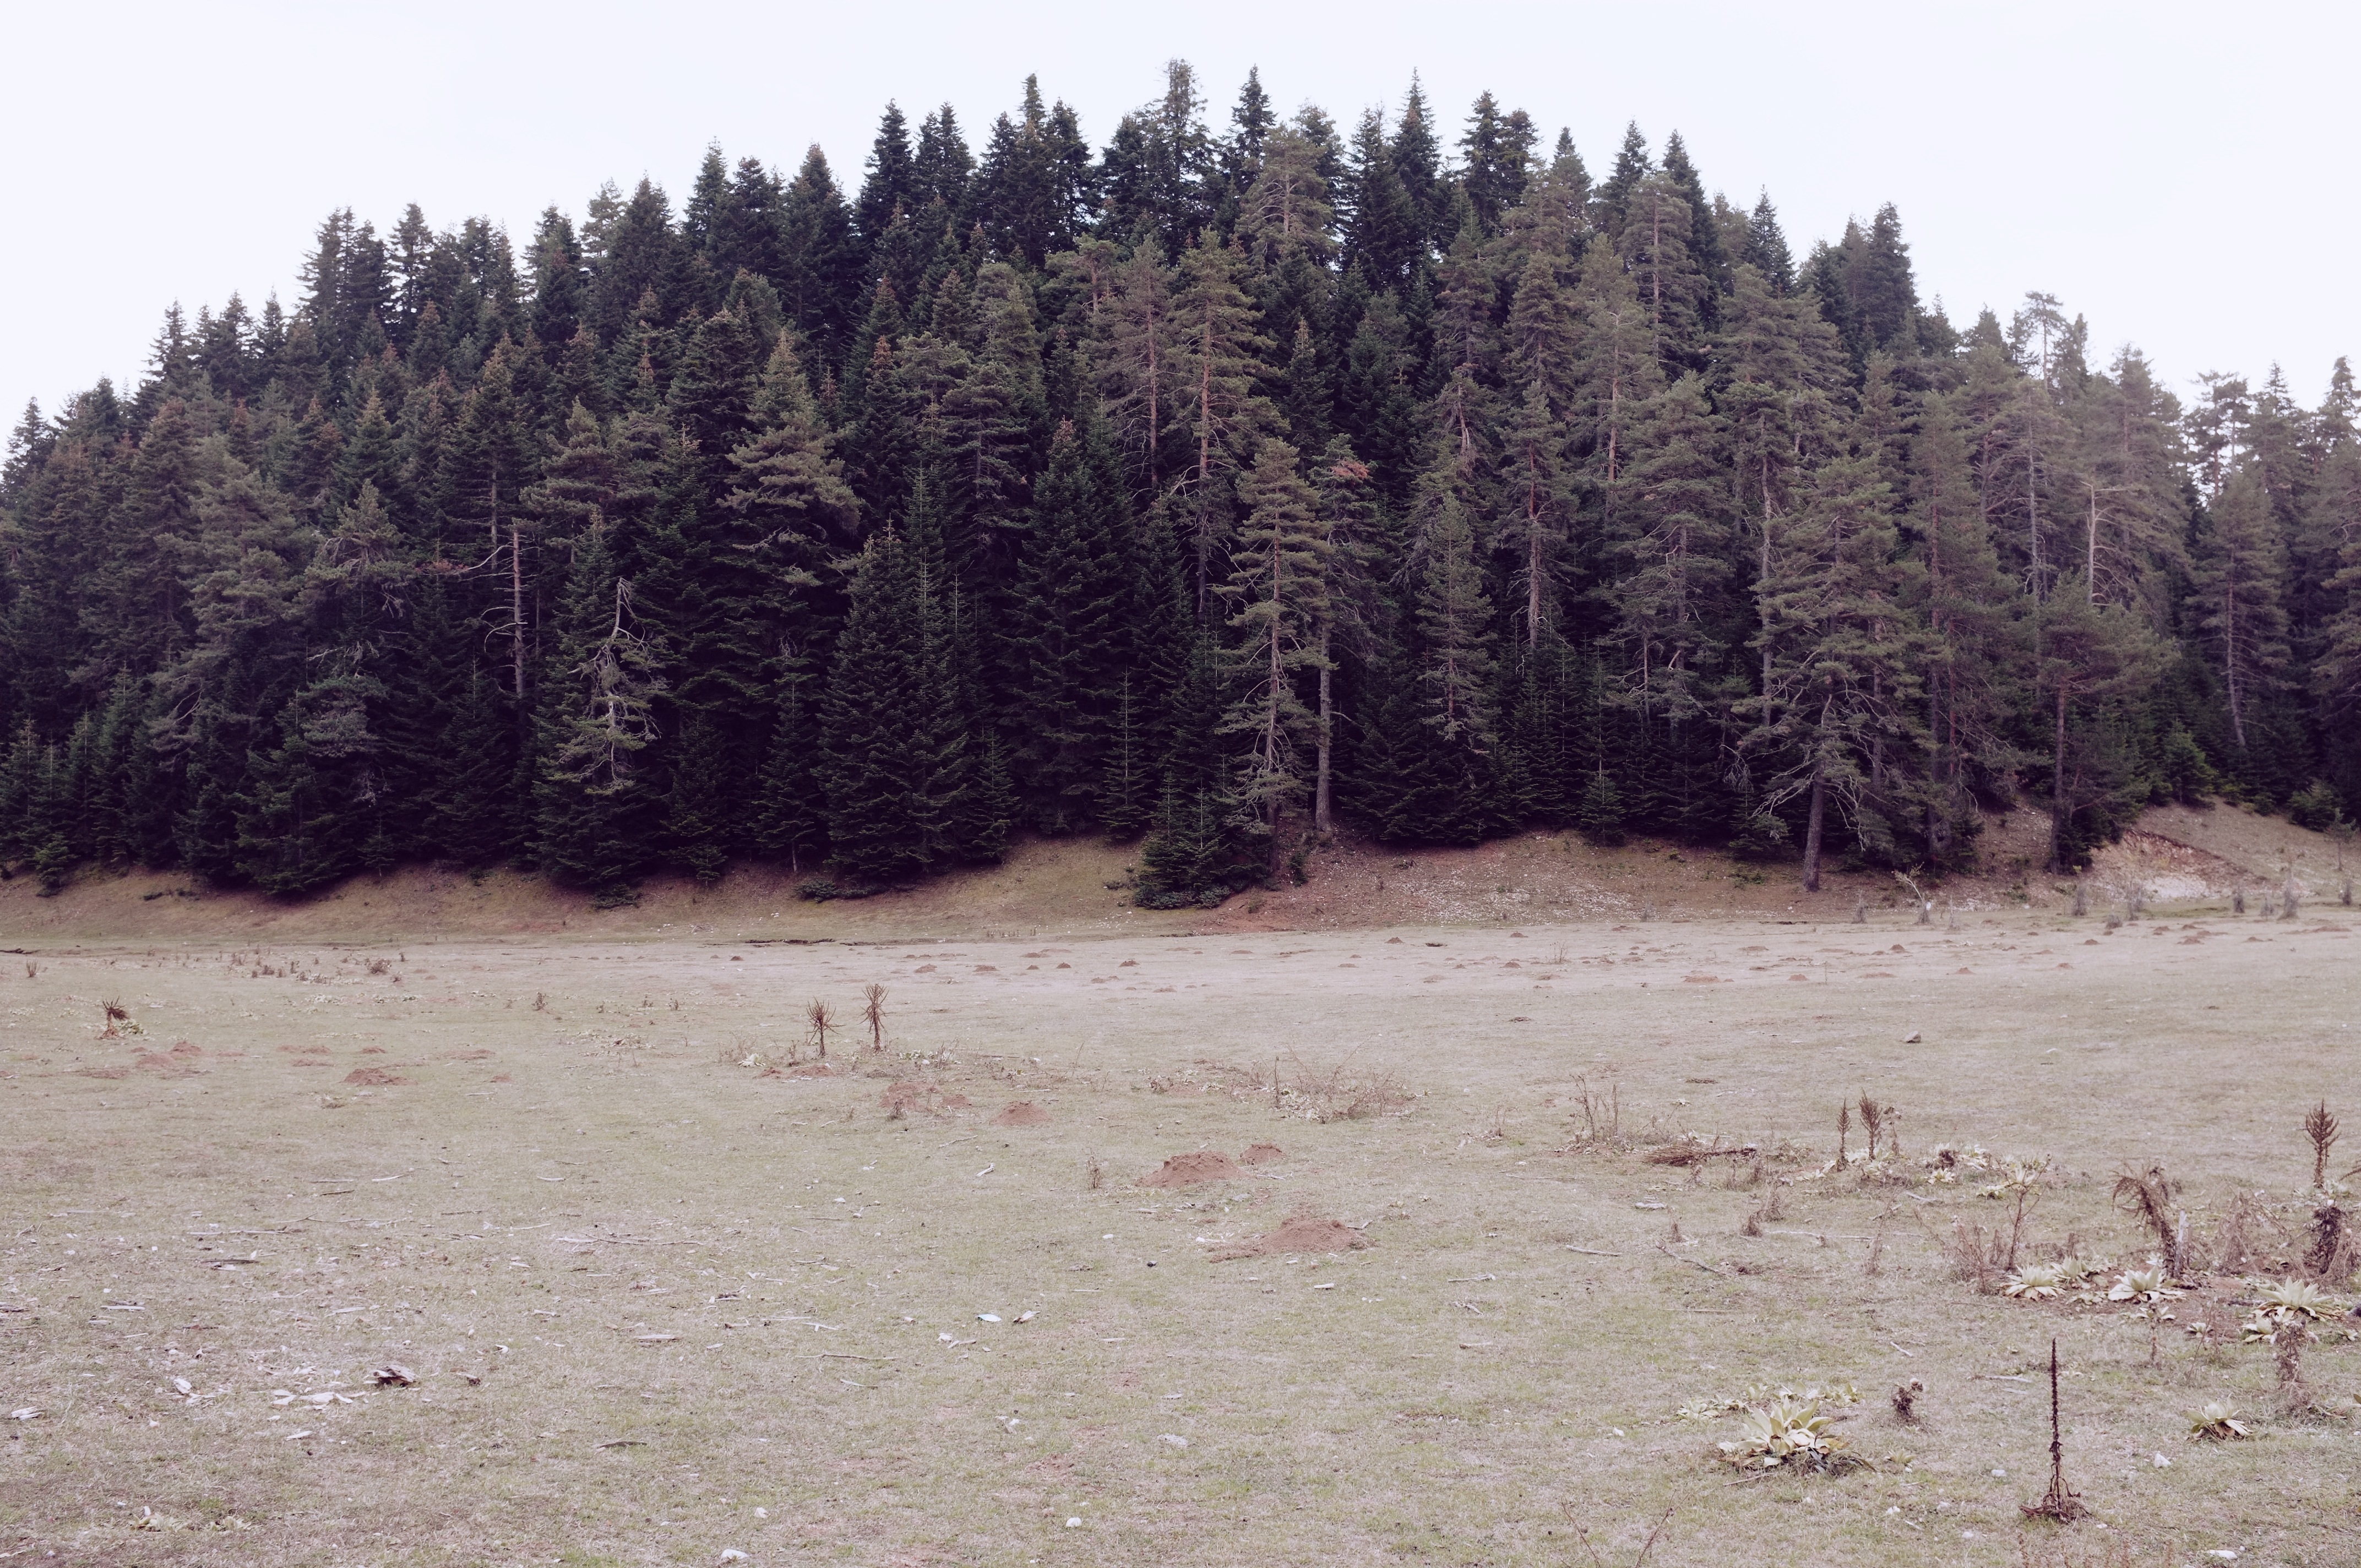
tree, wilderness, mountain, snow, lake, valley, ridge, geology, plateau, habitat, ecosystem, natural environment, woody plant, geological phenomenon